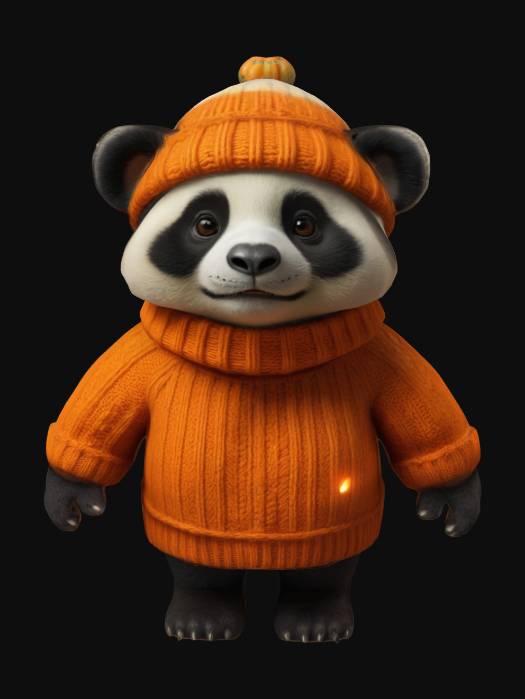
미적 점수 (1~10점): 1